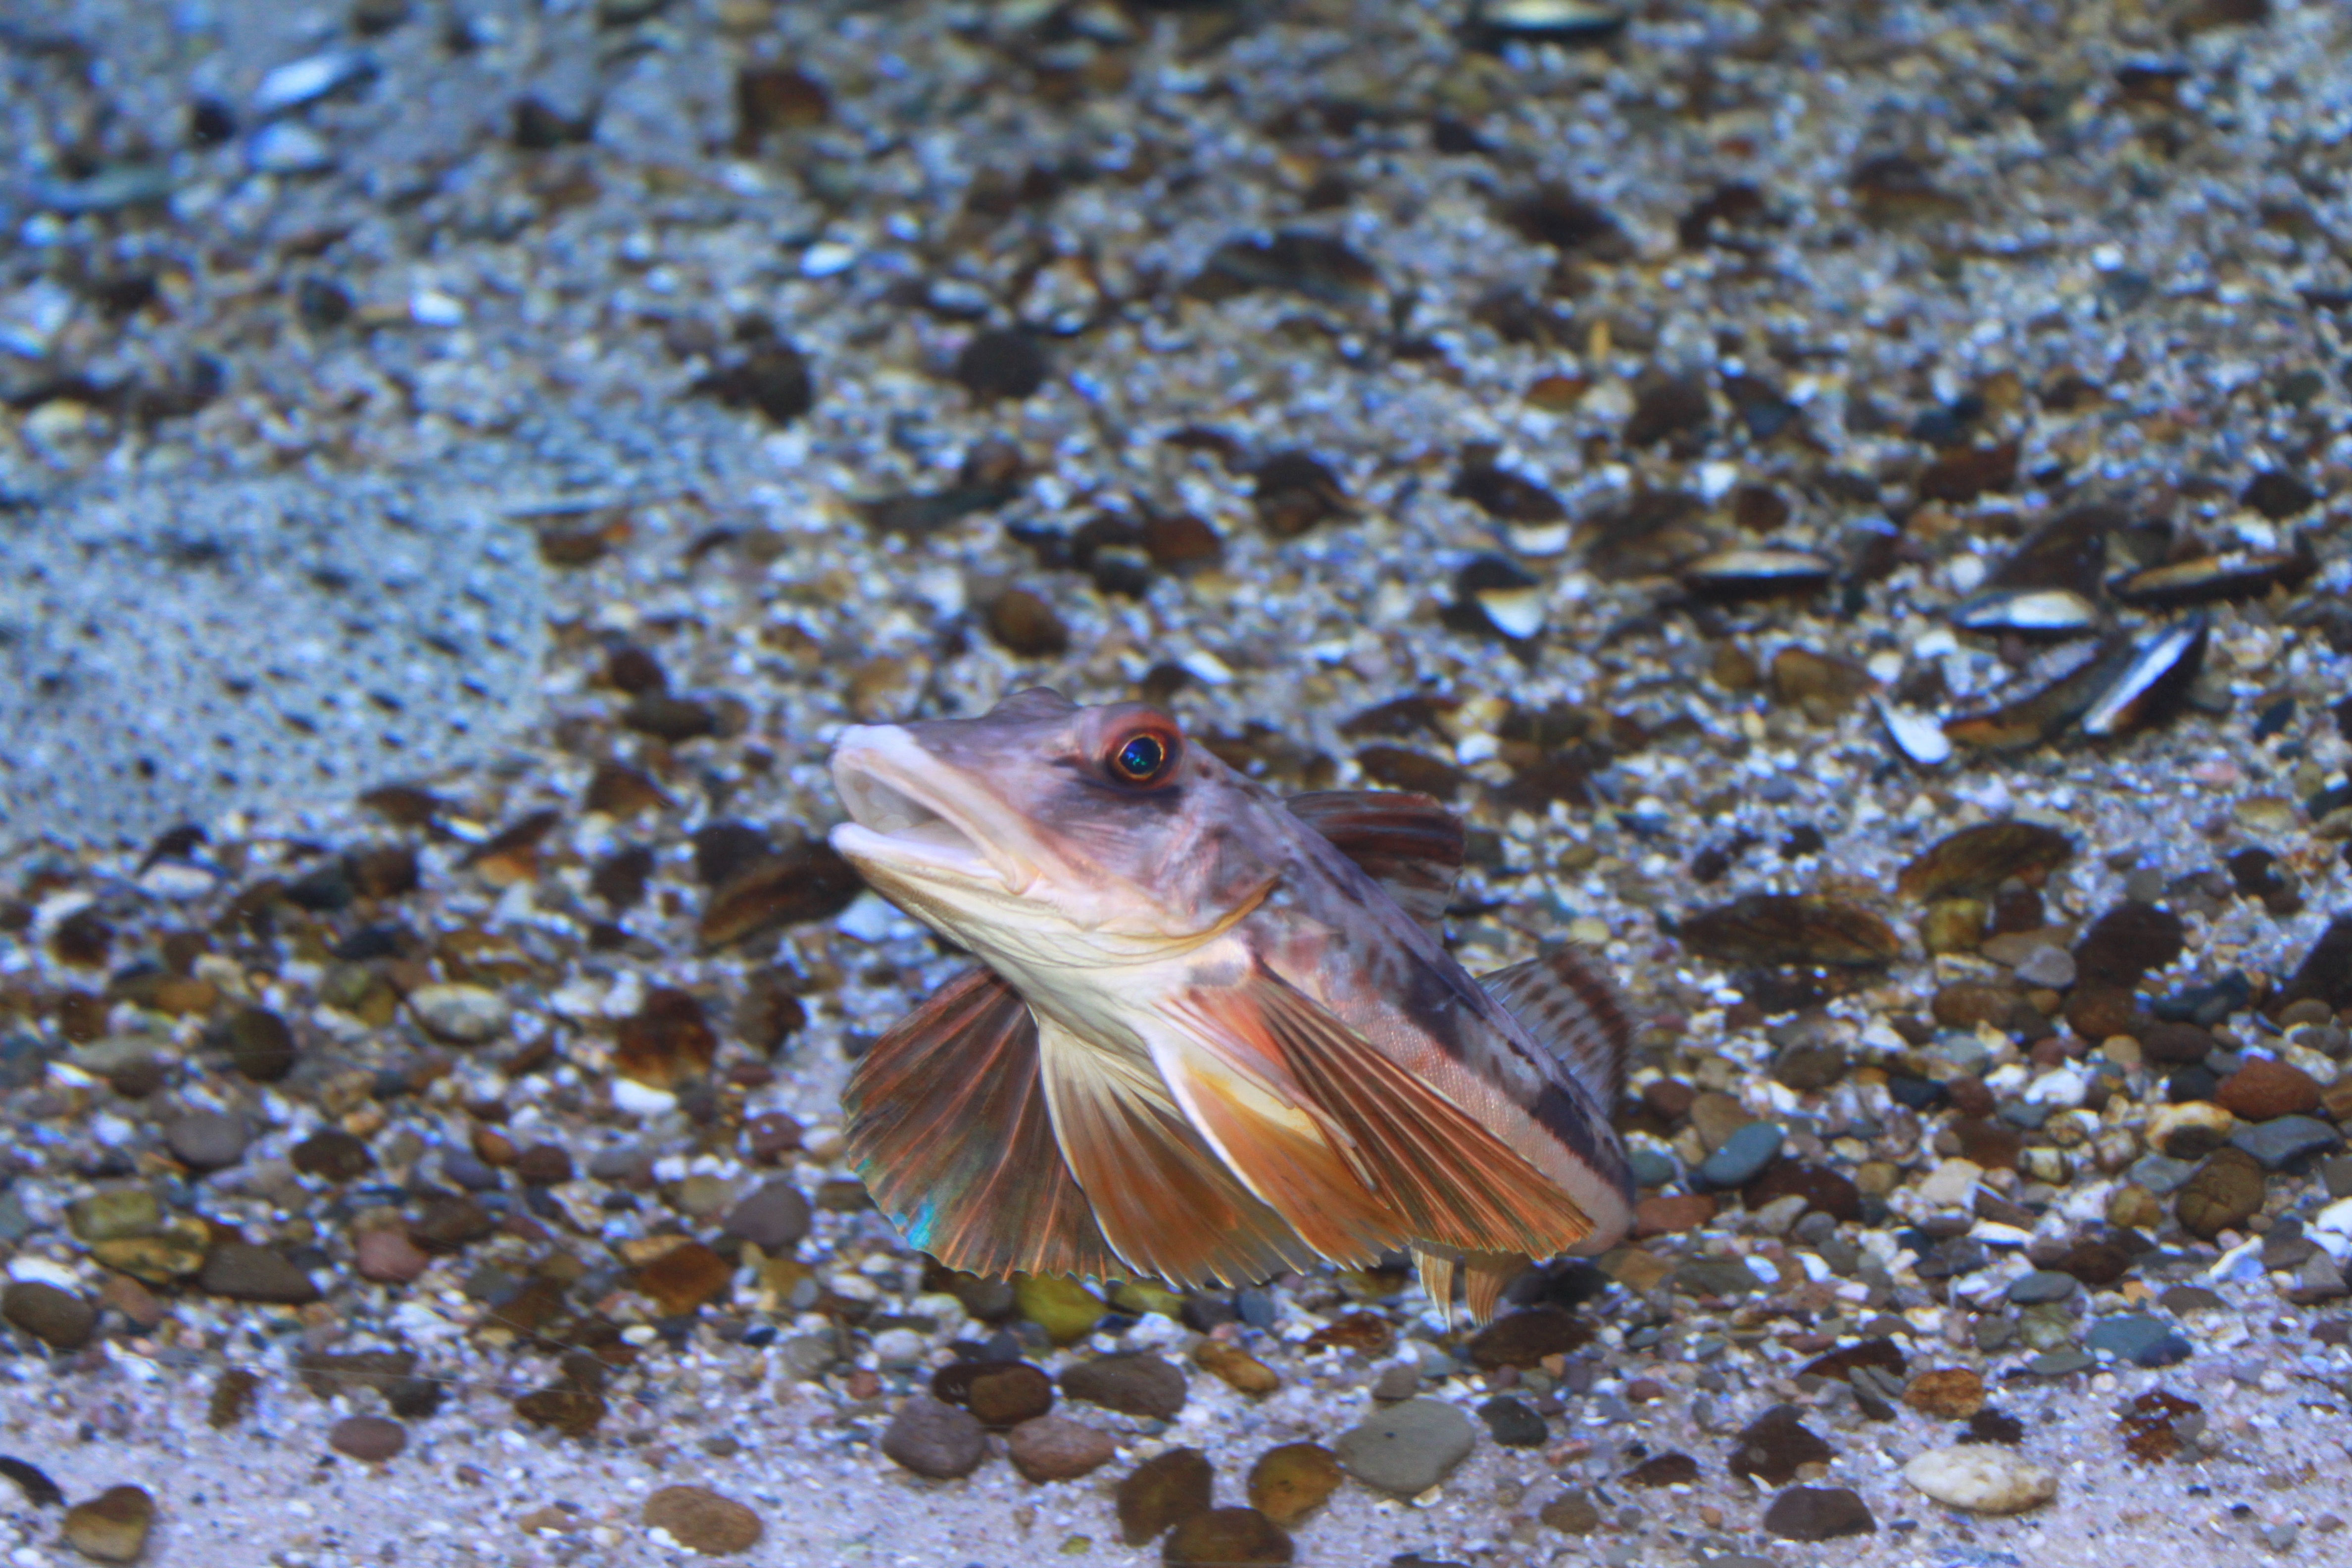
sea, water, nature, ocean, animal, wildlife, underwater, swim, biology, fish, fauna, exotic, maritime, macro photography, marine biology